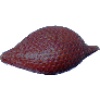
Label: Salak 1